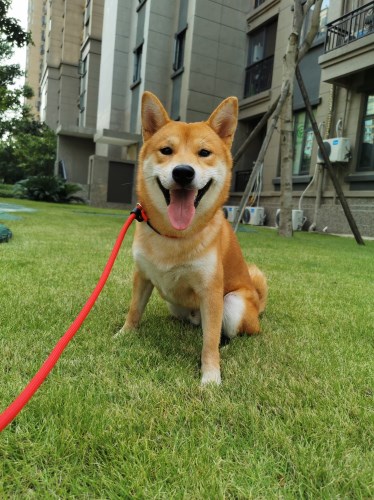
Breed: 1043-n000001-Shiba_Dog